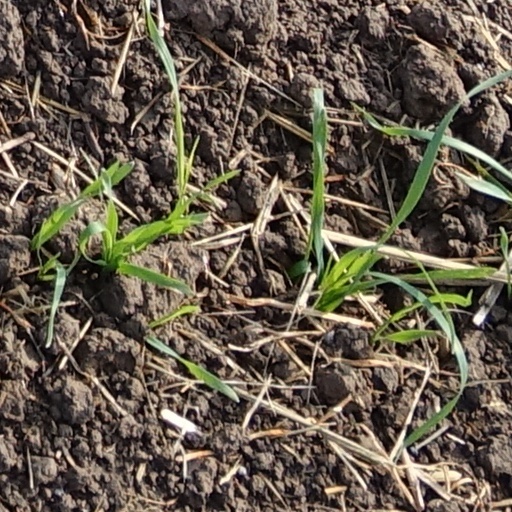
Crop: wheat